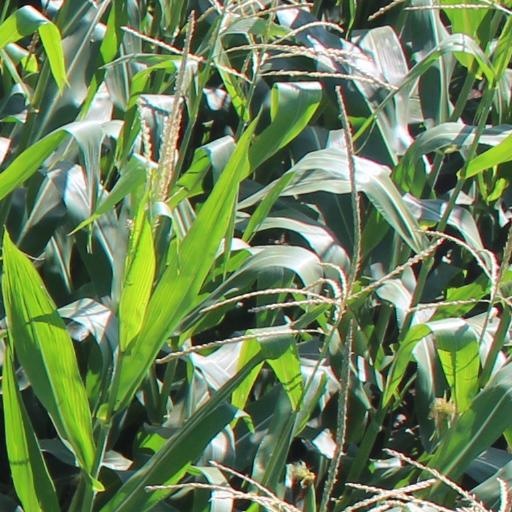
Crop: maize; corn